Craiovești

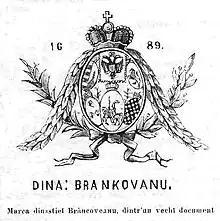
Coat of arms of Brâncoveanu family

The House of Craiovești, later House of Brâncovenești, was a boyar family in Wallachia who gave the country several of its Princes and held the title of Ban of Oltenia (whether of Strehaia or Craiova) for ca. 60 years.